ORP Czapla

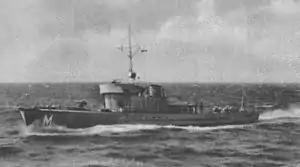
ORP "Mewa" in 1937 had a similar silhouette to ORP "Czapla"

The propulsion system consisted of two straight-eight Nohab diesel engines manufactured at the Ursus SA factory in Warsaw. Each engine had a power of 525 hp and drove a separate propeller shaft. The total power of the engines was 1,050 hp, allowing for a maximum speed of 18 knots. The engines powered two propellers from the German company Theodor Zeise from Altona. Auxiliary systems were electrically powered by three generator sets driven by diesel engines with a total power of approximately 120 hp. The voltage in the ship's electrical network was 220 V. The minesweeper was equipped with a six-oared ship's boat and had a radio transmitter and receiver of the RKM/K type, as well as a transceiver station of the Z-32 type. Swedish-produced rudder deflection indicators were also installed. The crew consisted of 27 to 30 personnel.